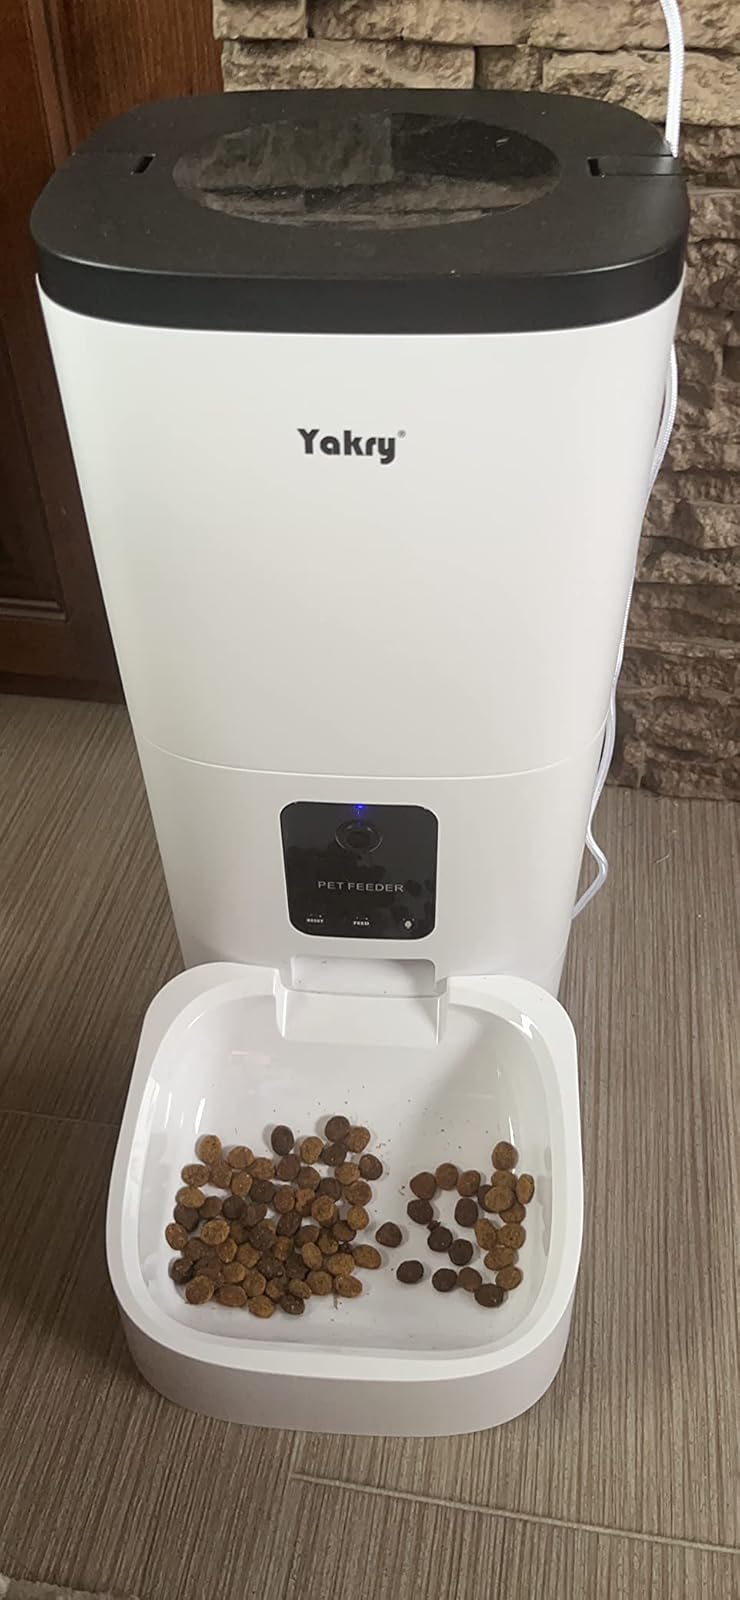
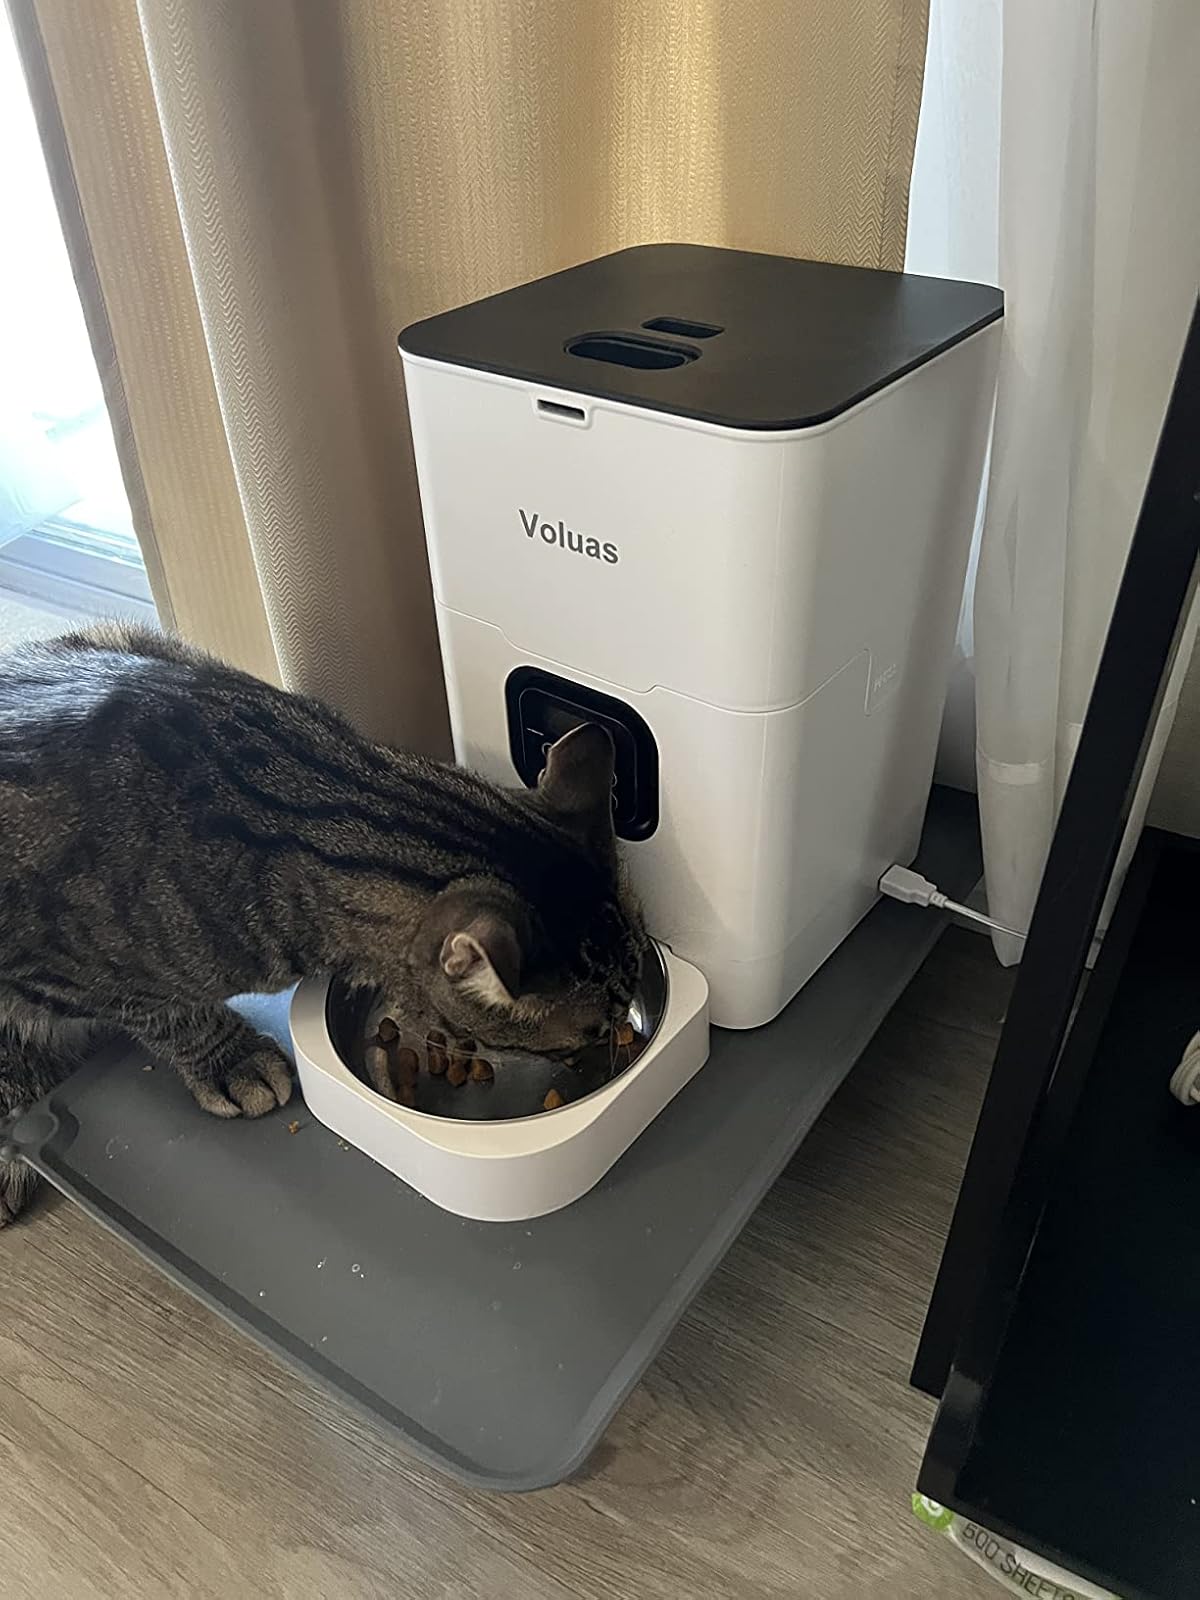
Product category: items_feeder
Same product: no